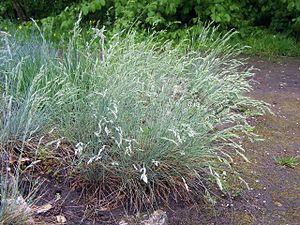
En botanique et écologie, les graminoïdes sont des plantes herbacées, monocotylédones, ayant une morphologie voisine du type « graminée », c'est-à-dire ayant notamment des tiges proches du « chaume », et des feuilles au limbe étroit et effilé. Elles s'opposent aux « phorbes », plantes herbacées à feuilles larges, dicotylédones, n'ayant pas ces caractéristiques.